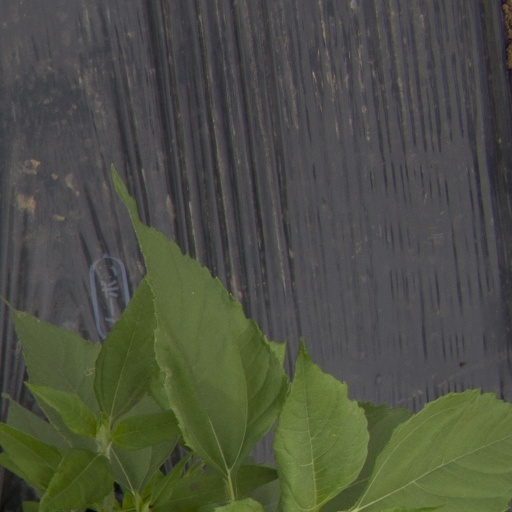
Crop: Jerusalem artichoke